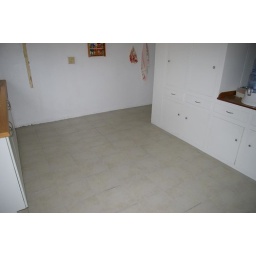
Tiling in the kitchen is complete and the new cupboards and sink are in place.